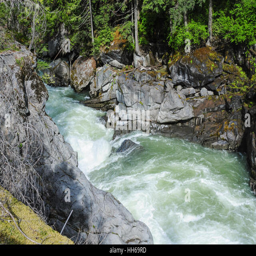
waterfall during a sunny day .